Answer in natural language. Considering the relative positions, is blue and silver cone-shaped bat (marked C) above or below sleek silver floor lamp with white drum shade (marked A)? Choose between the following options: below or above
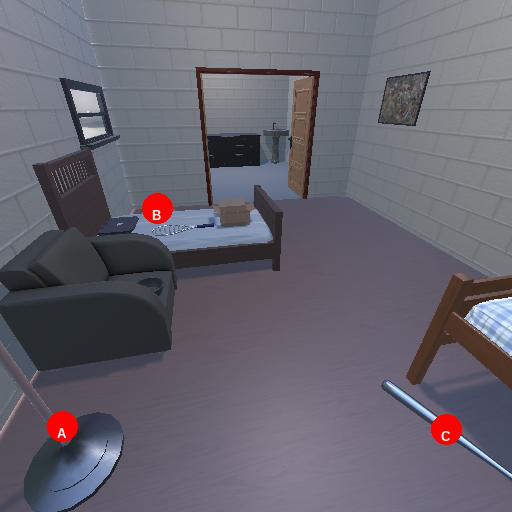
<answer>below</answer>